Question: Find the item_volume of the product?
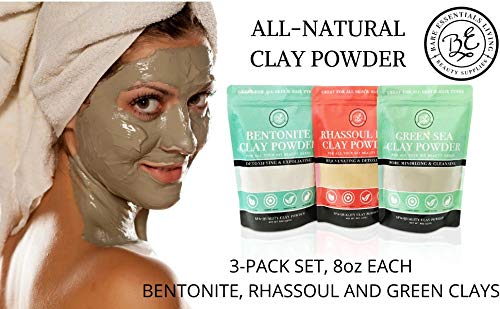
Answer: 8.0 ounce